Kalajoki

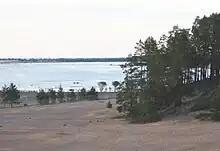
Sandy beaches of Kalajoki

Kalajoki is a well known tourist attraction place in Finland due to long sandy beaches at shores of the Bothnian Bay, and related activities.